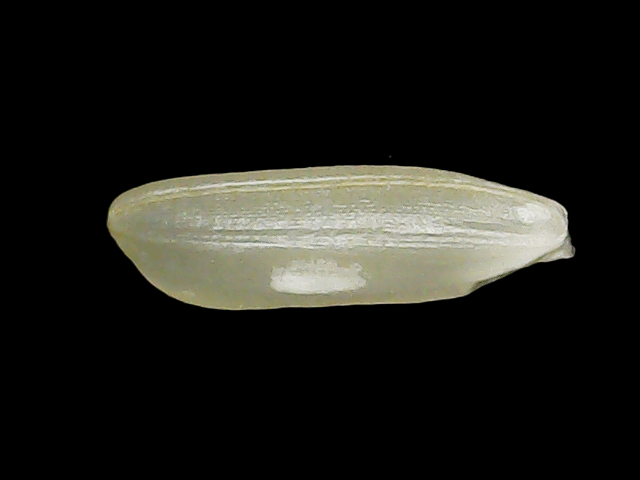
Rice variety: Binadhan21